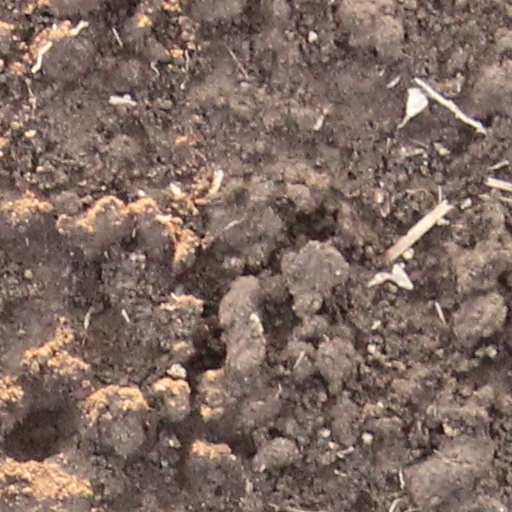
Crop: wheat